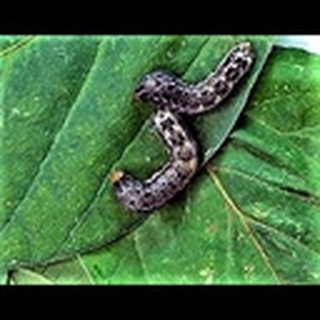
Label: cotton_army_worm